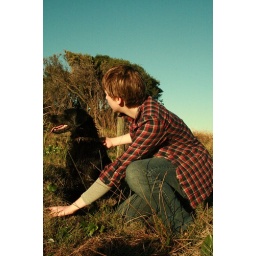
farm girl and her pet dog look for rabbits in the distance.